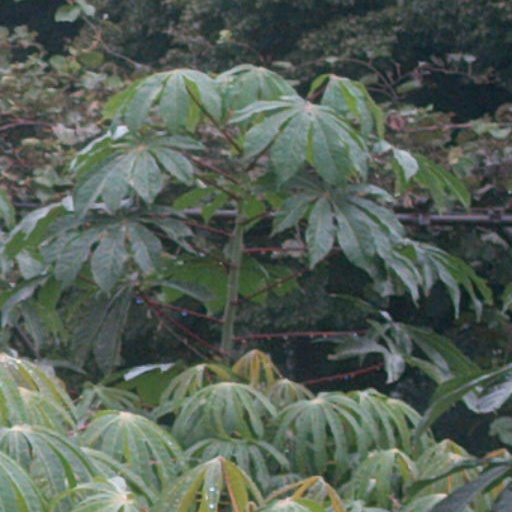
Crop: cassava